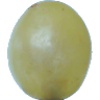
Label: Grape White 1